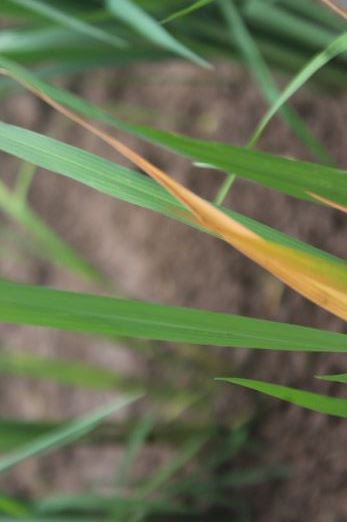
Disease: Tungro